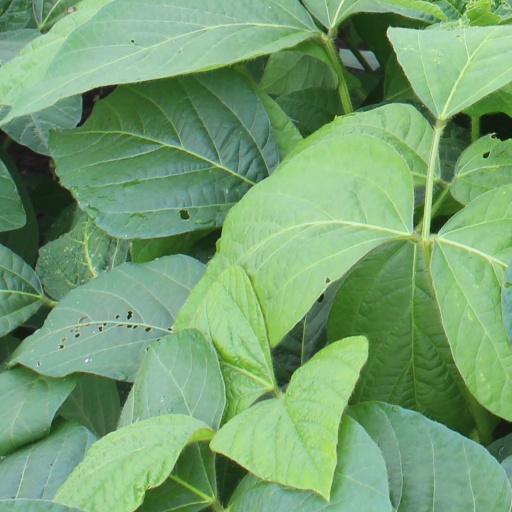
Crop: soybean